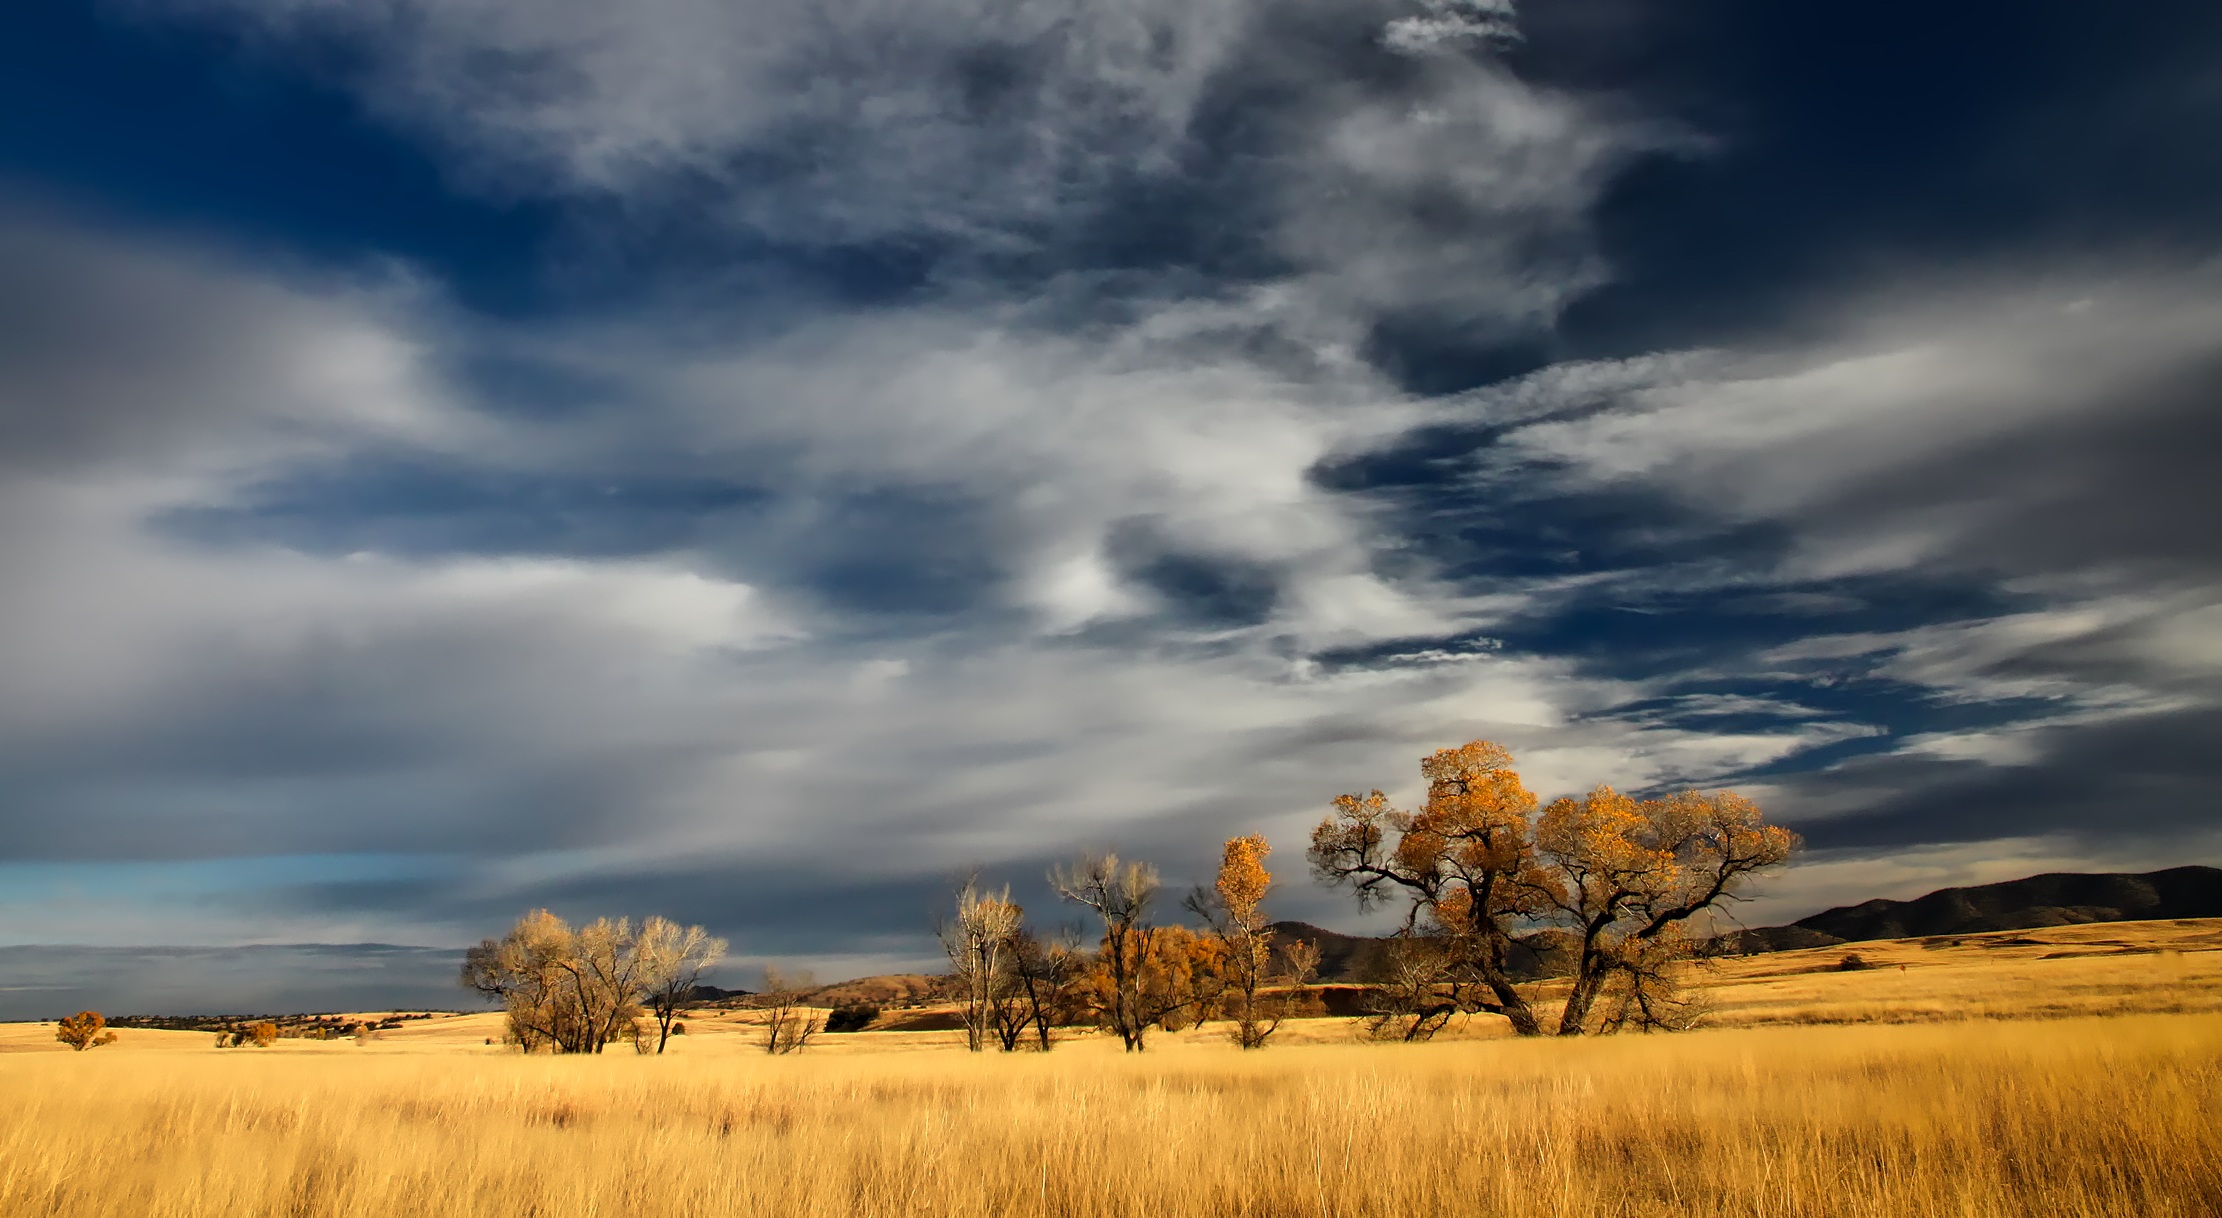
landscape, tree, nature, grass, horizon, cloud, plant, sky, sunrise, sunset, field, meadow, prairie, sunlight, morning, fall, dawn, valley, dusk, evening, scenic, autumn, agriculture, savanna, plain, outdoors, outside, clouds, grassland, patagonia, steppe, rural area, meteorological phenomenon, natural environment, atmospheric phenomenon, grass family